Moses A. Hopkins

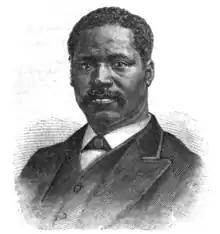
Hopkins in "Frank Leslie's Sunday Magazine" (1885)

Moses Aaron Hopkins (December 25, 1846 – August 7, 1886) was an American clergyman and educator who served as United States minister (ambassador) to Liberia in 1885–1886. He was the first formerly enslaved person to serve the United States in that capacity. He died while in Liberia.